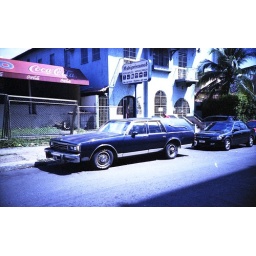
a black hears across the street from the white hearse in Panama City